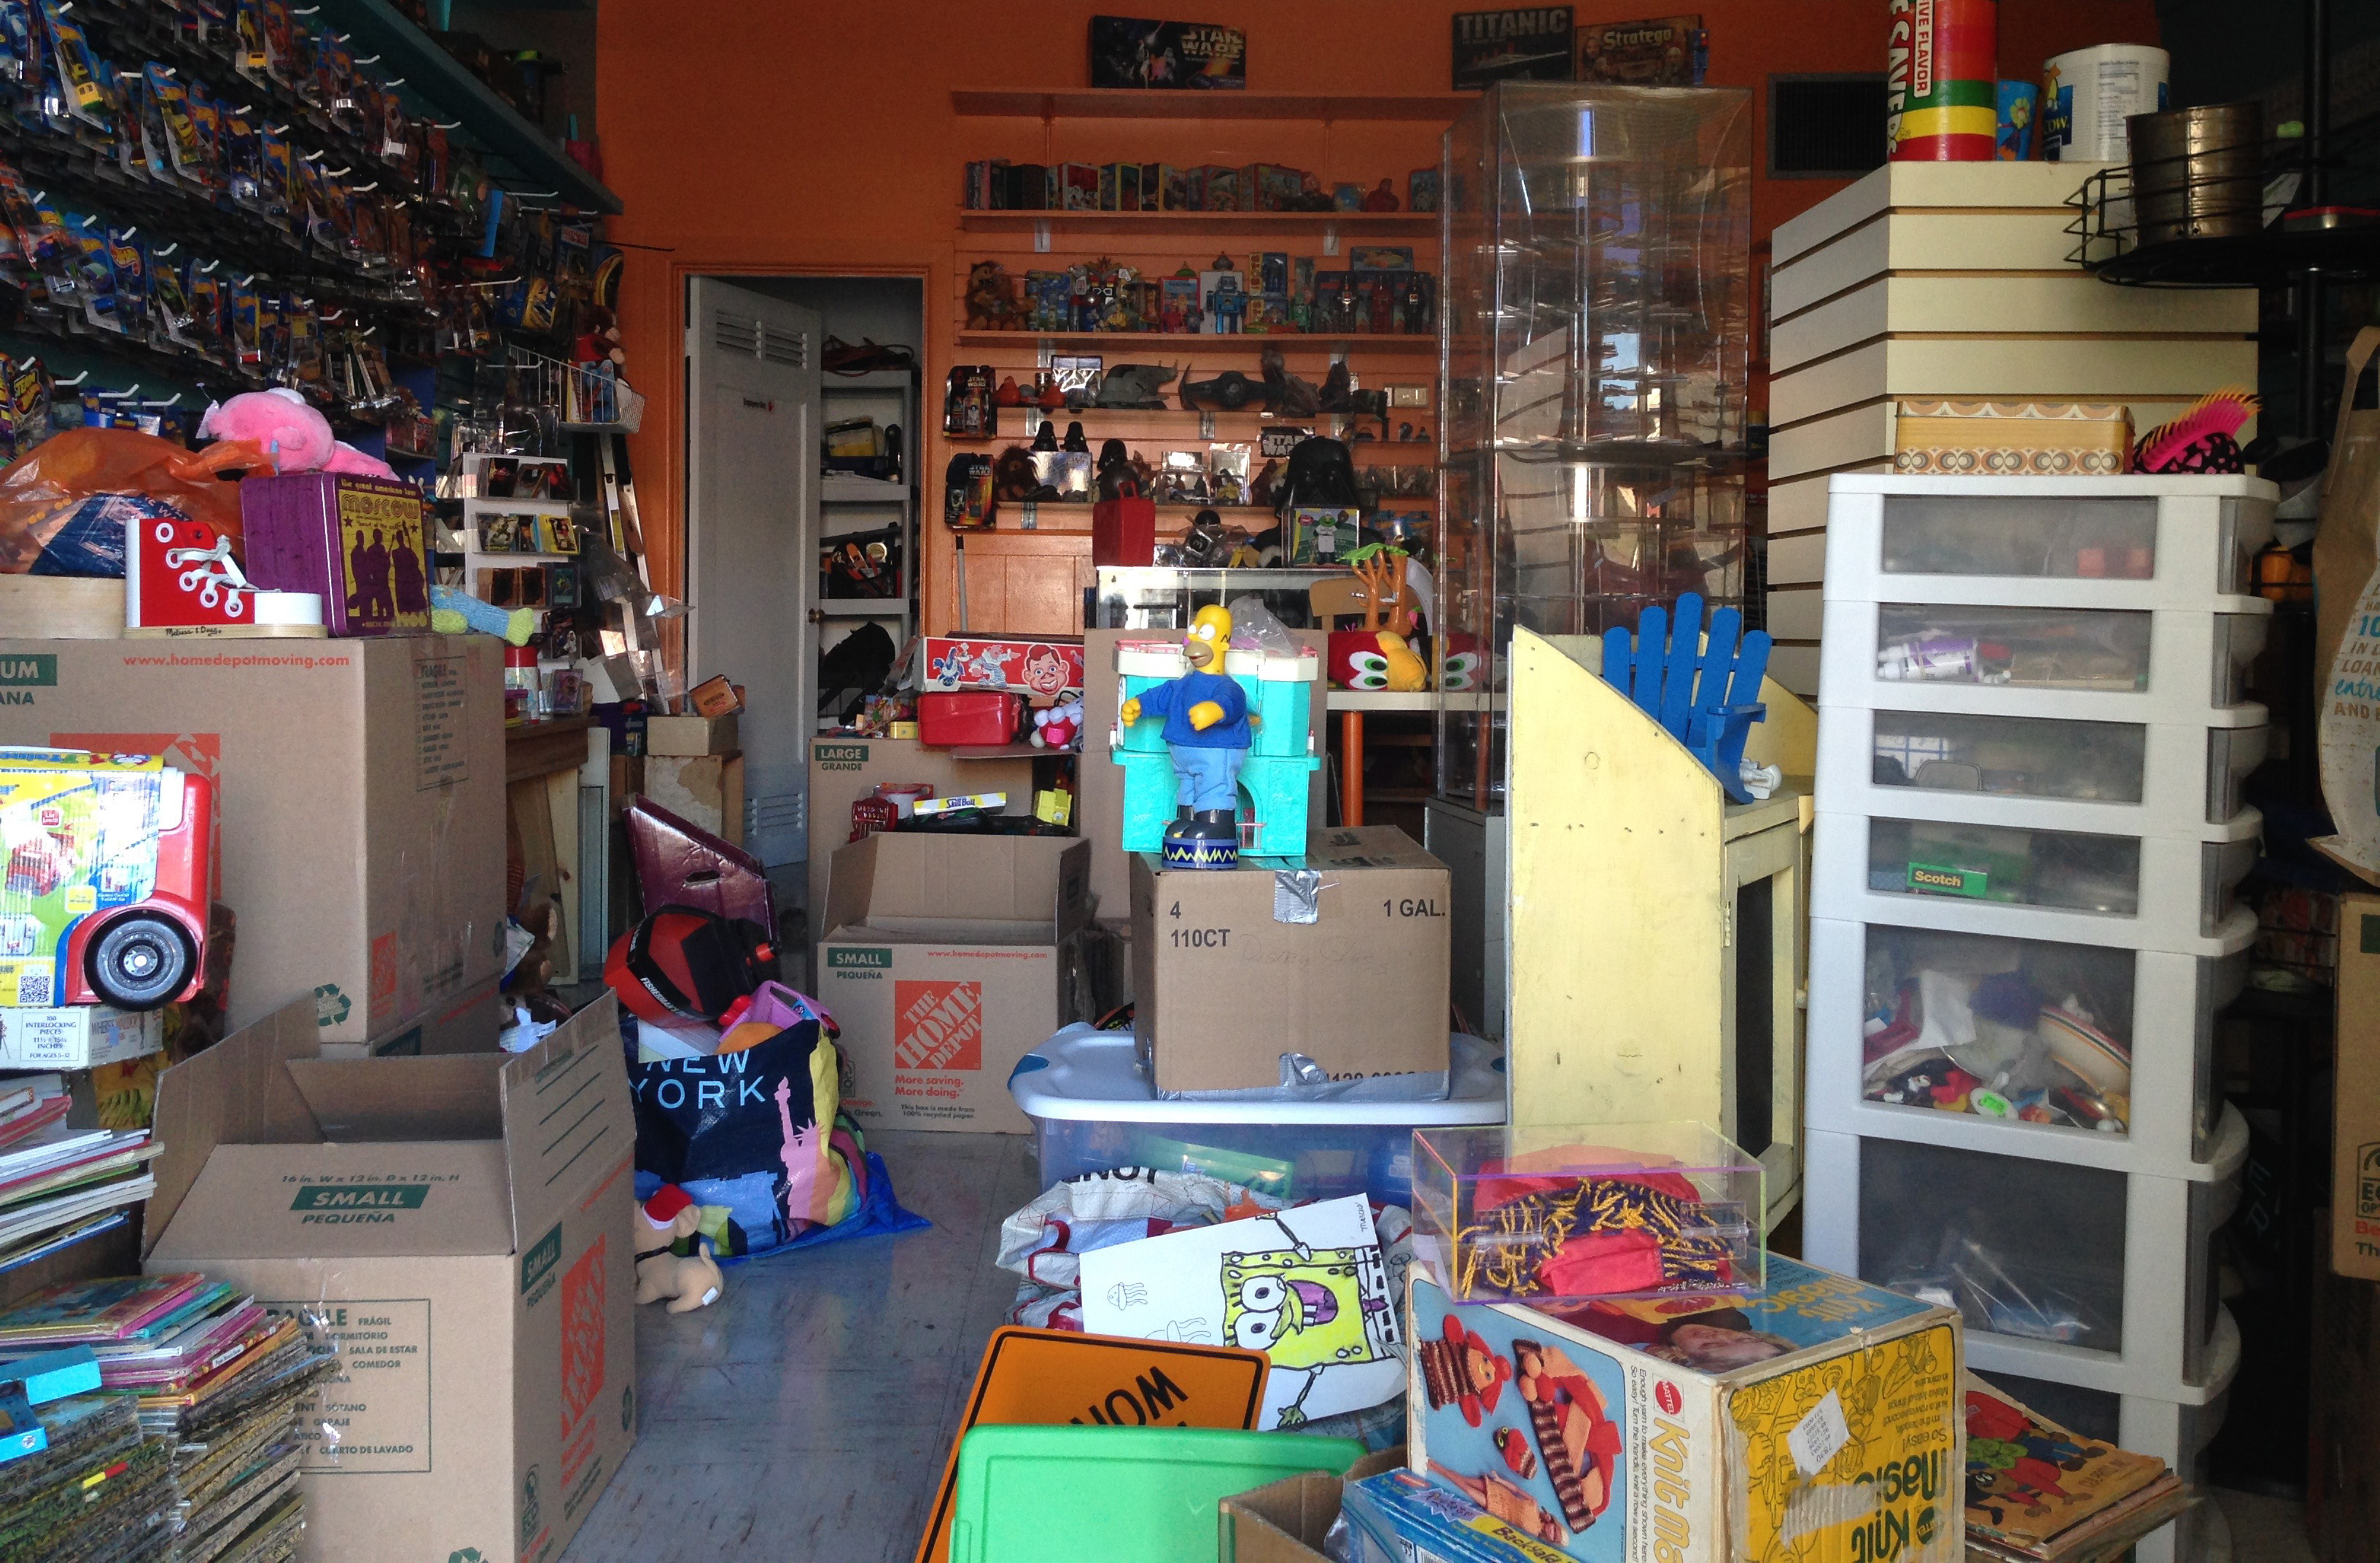
store, collectables, shopping, junk, room, product, simpsons, retail, sacramento, akagarbage, inventory, convenience store, outlet store